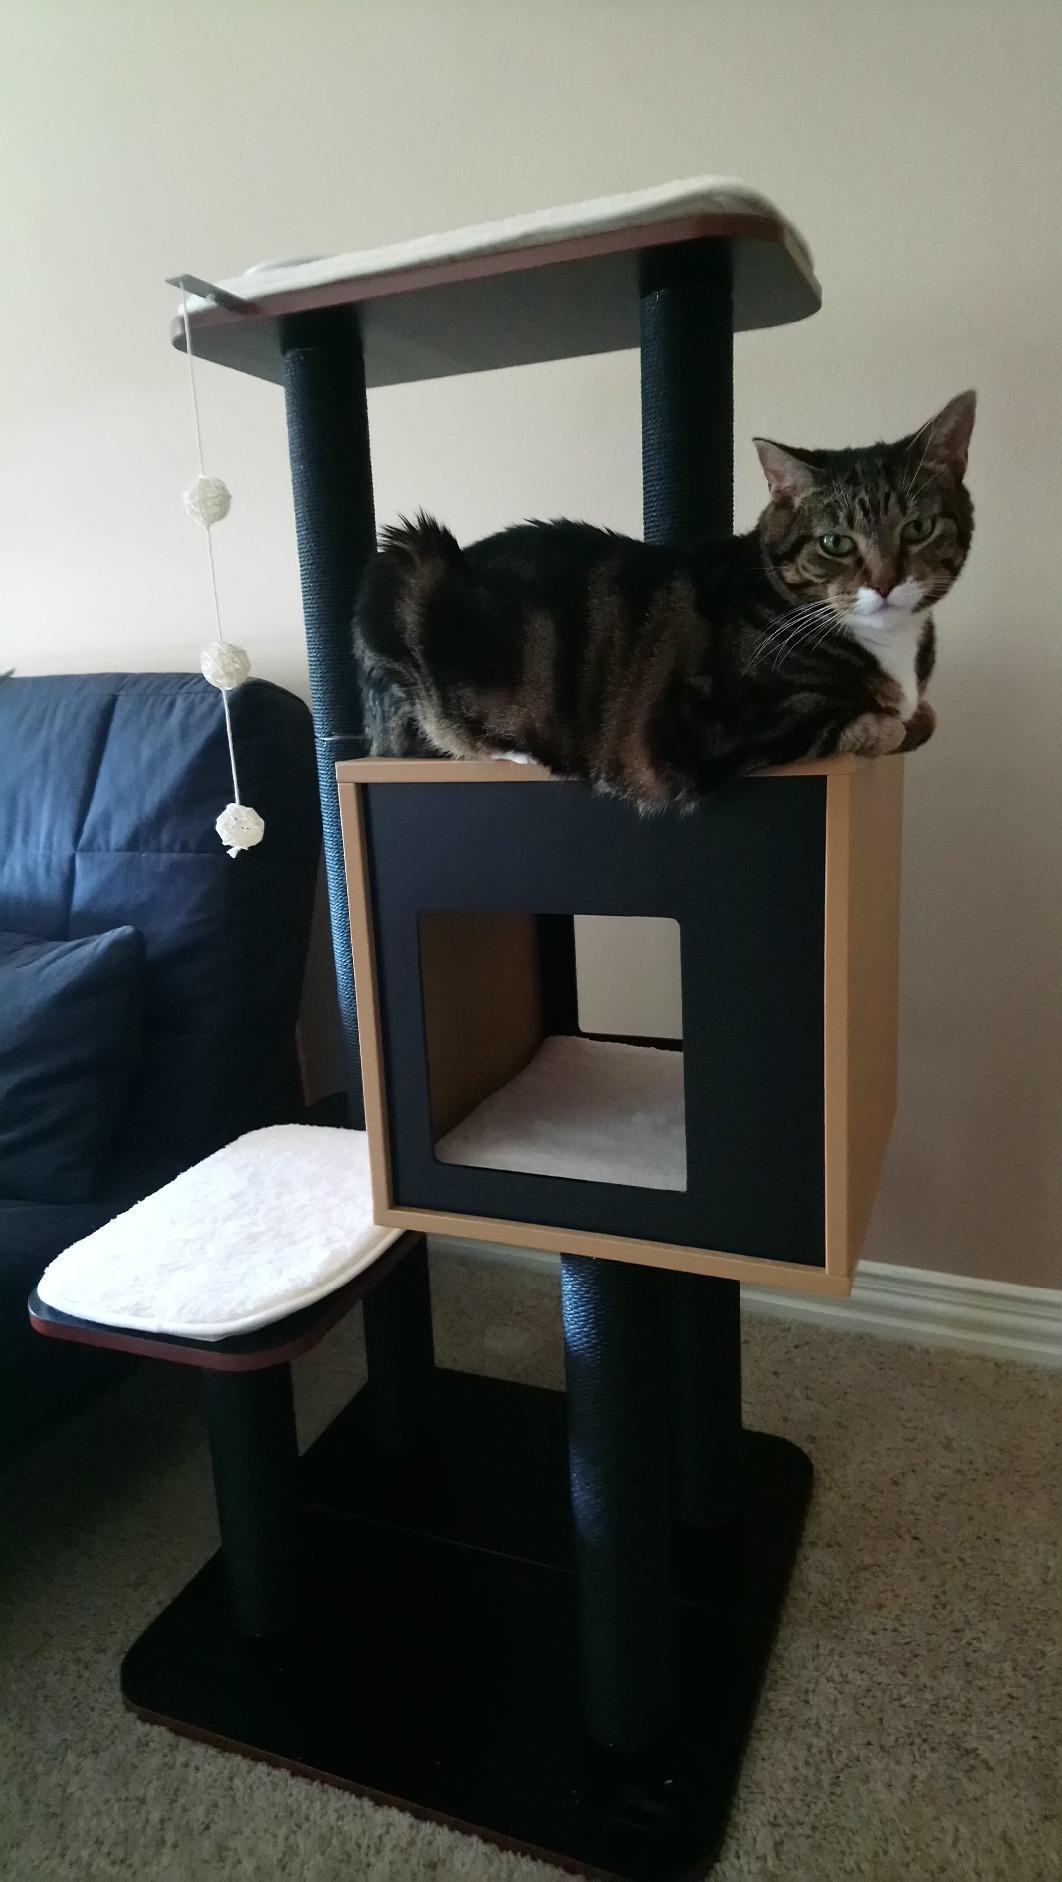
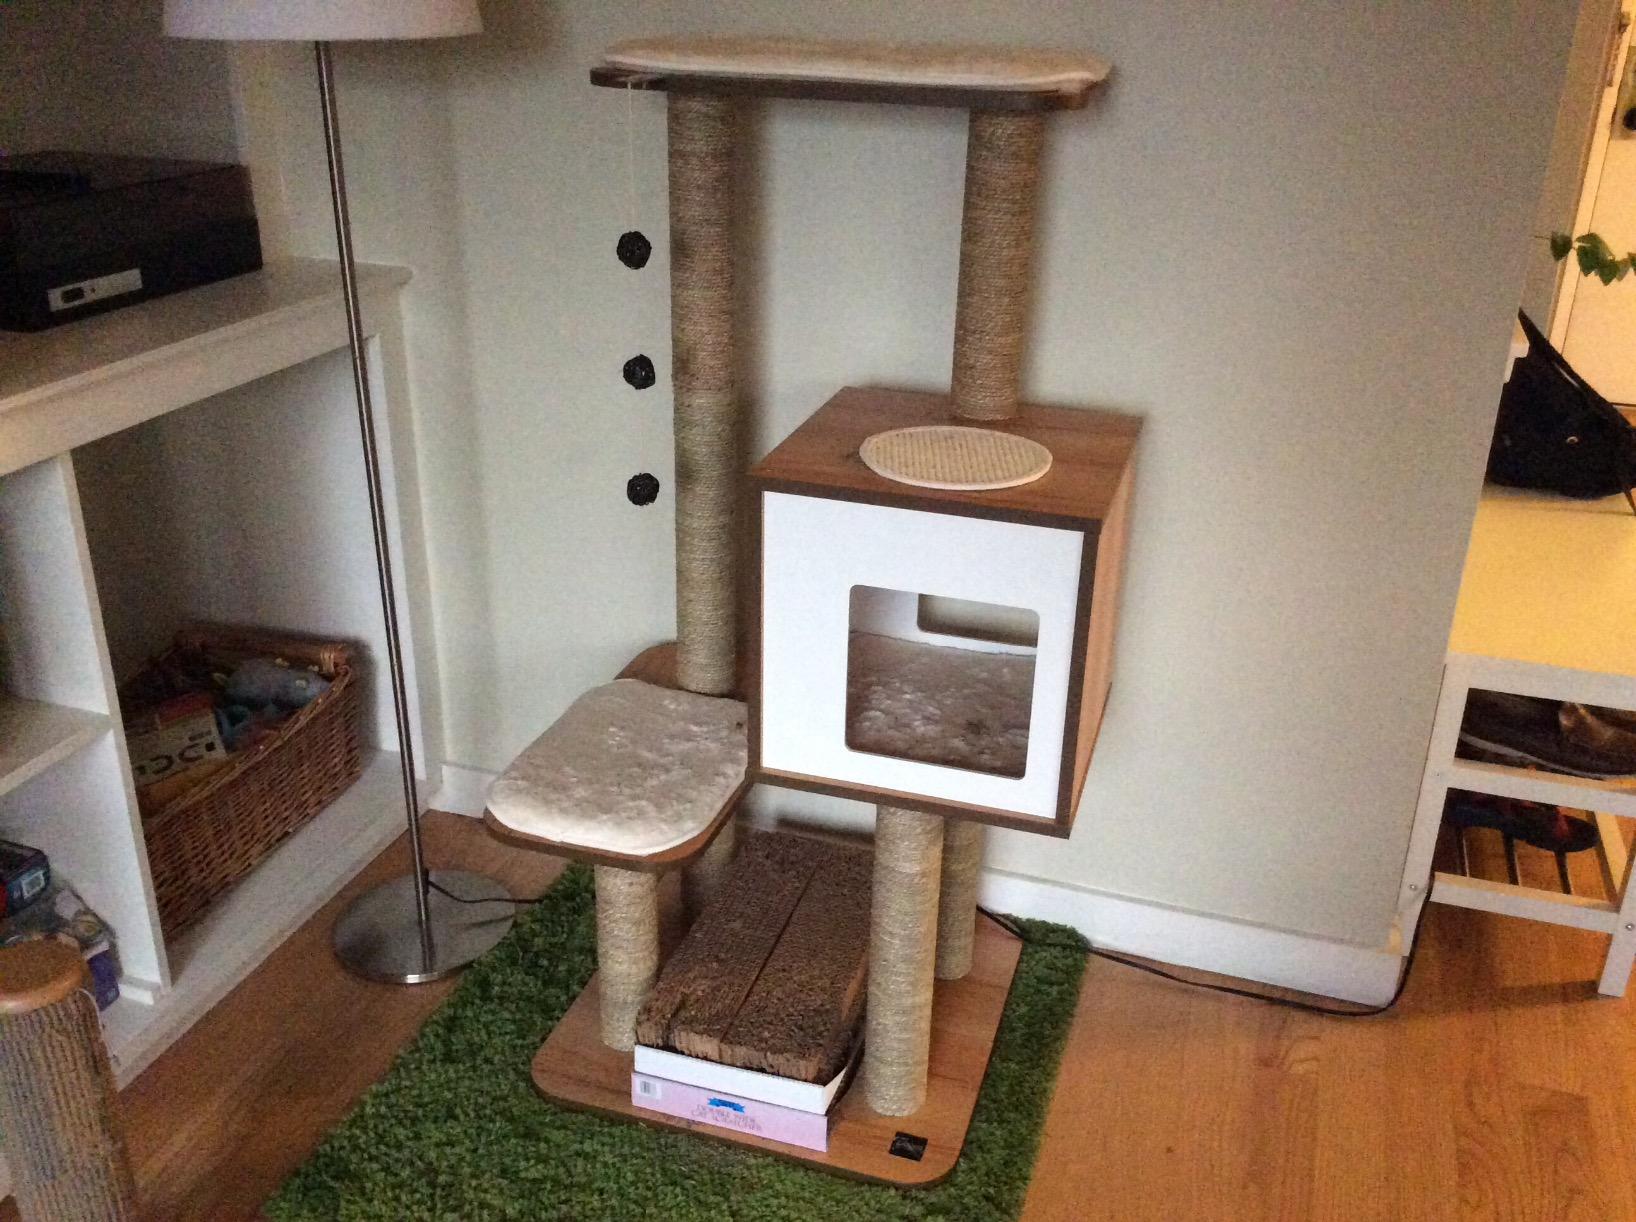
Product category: items_cat tree
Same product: no